Jameis Winston

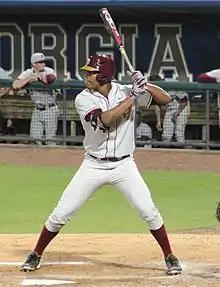
Winston at Russ Chandler Stadium, 2014

Winston chose Florida State in part because he was allowed to play for the Florida State Seminoles baseball team in addition to football. A switch-hitting batter and a right-handed thrower, he played as an outfielder and a pitcher as a freshman in 2013. He batted .235 with a .723 on-base plus slugging in 119 at-bats and had a 3.00 earned run average in 27 innings pitched. Prior to the 2014 season, Winston was named a preseason All-American by "Baseball America" as a 3rd-team utility player.